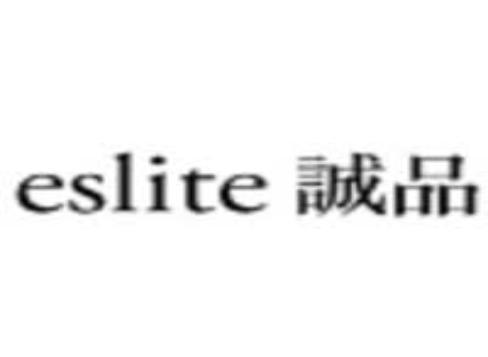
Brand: cenpin
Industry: Others